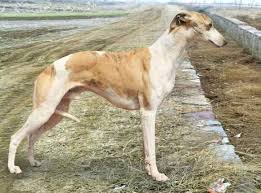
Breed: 234-n000065-whippet